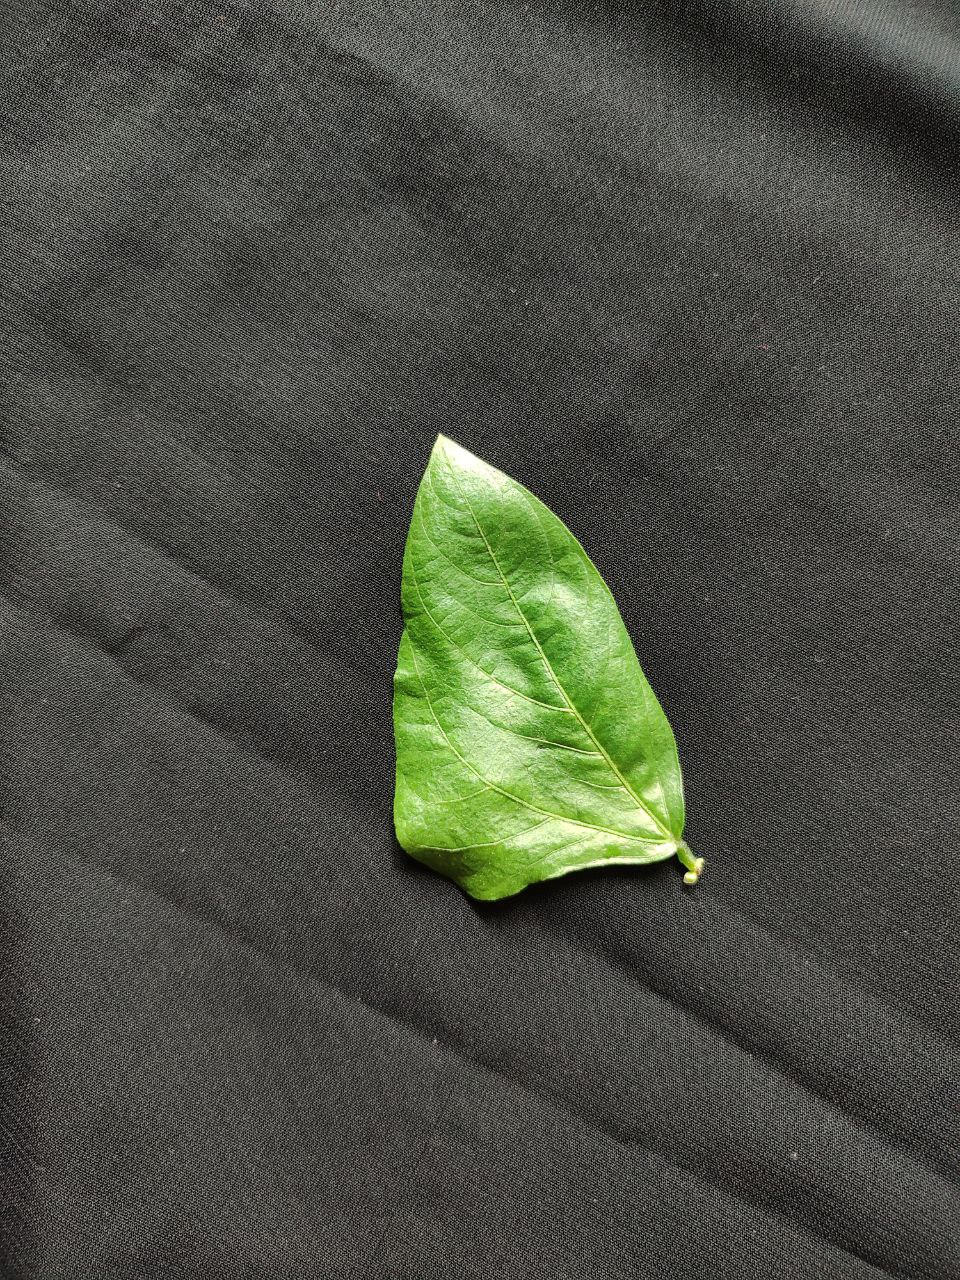
Crop: cowpea
Leaf condition: Fresh Leaf